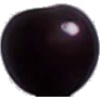
Label: cherry_wax_black